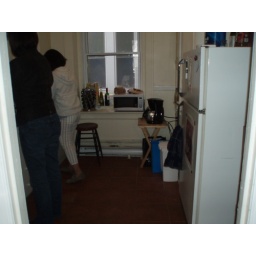
In the first apartment I saw they had a little kitchen table in here also by the window.